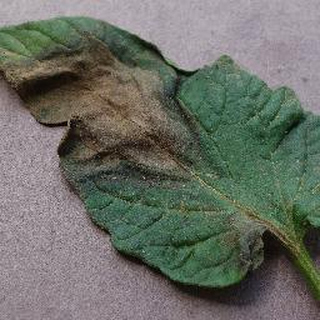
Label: tomato_late_blight